Richard Longo

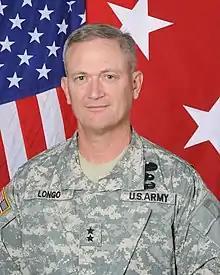
Major General Richard Longo, USARetired

Richard C. Longo is a retired major general of the United States Army. At the time of his retirement on 22 July 2014, he was deputy commanding general and chief of staff for U.S. Army Europe. He previously served as the deputy commanding general for Initial Military Training for the United States Army Training and Doctrine Command (TRADOC) at Fort Monroe, Virginia.